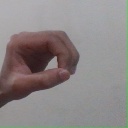
अक्षर: औ